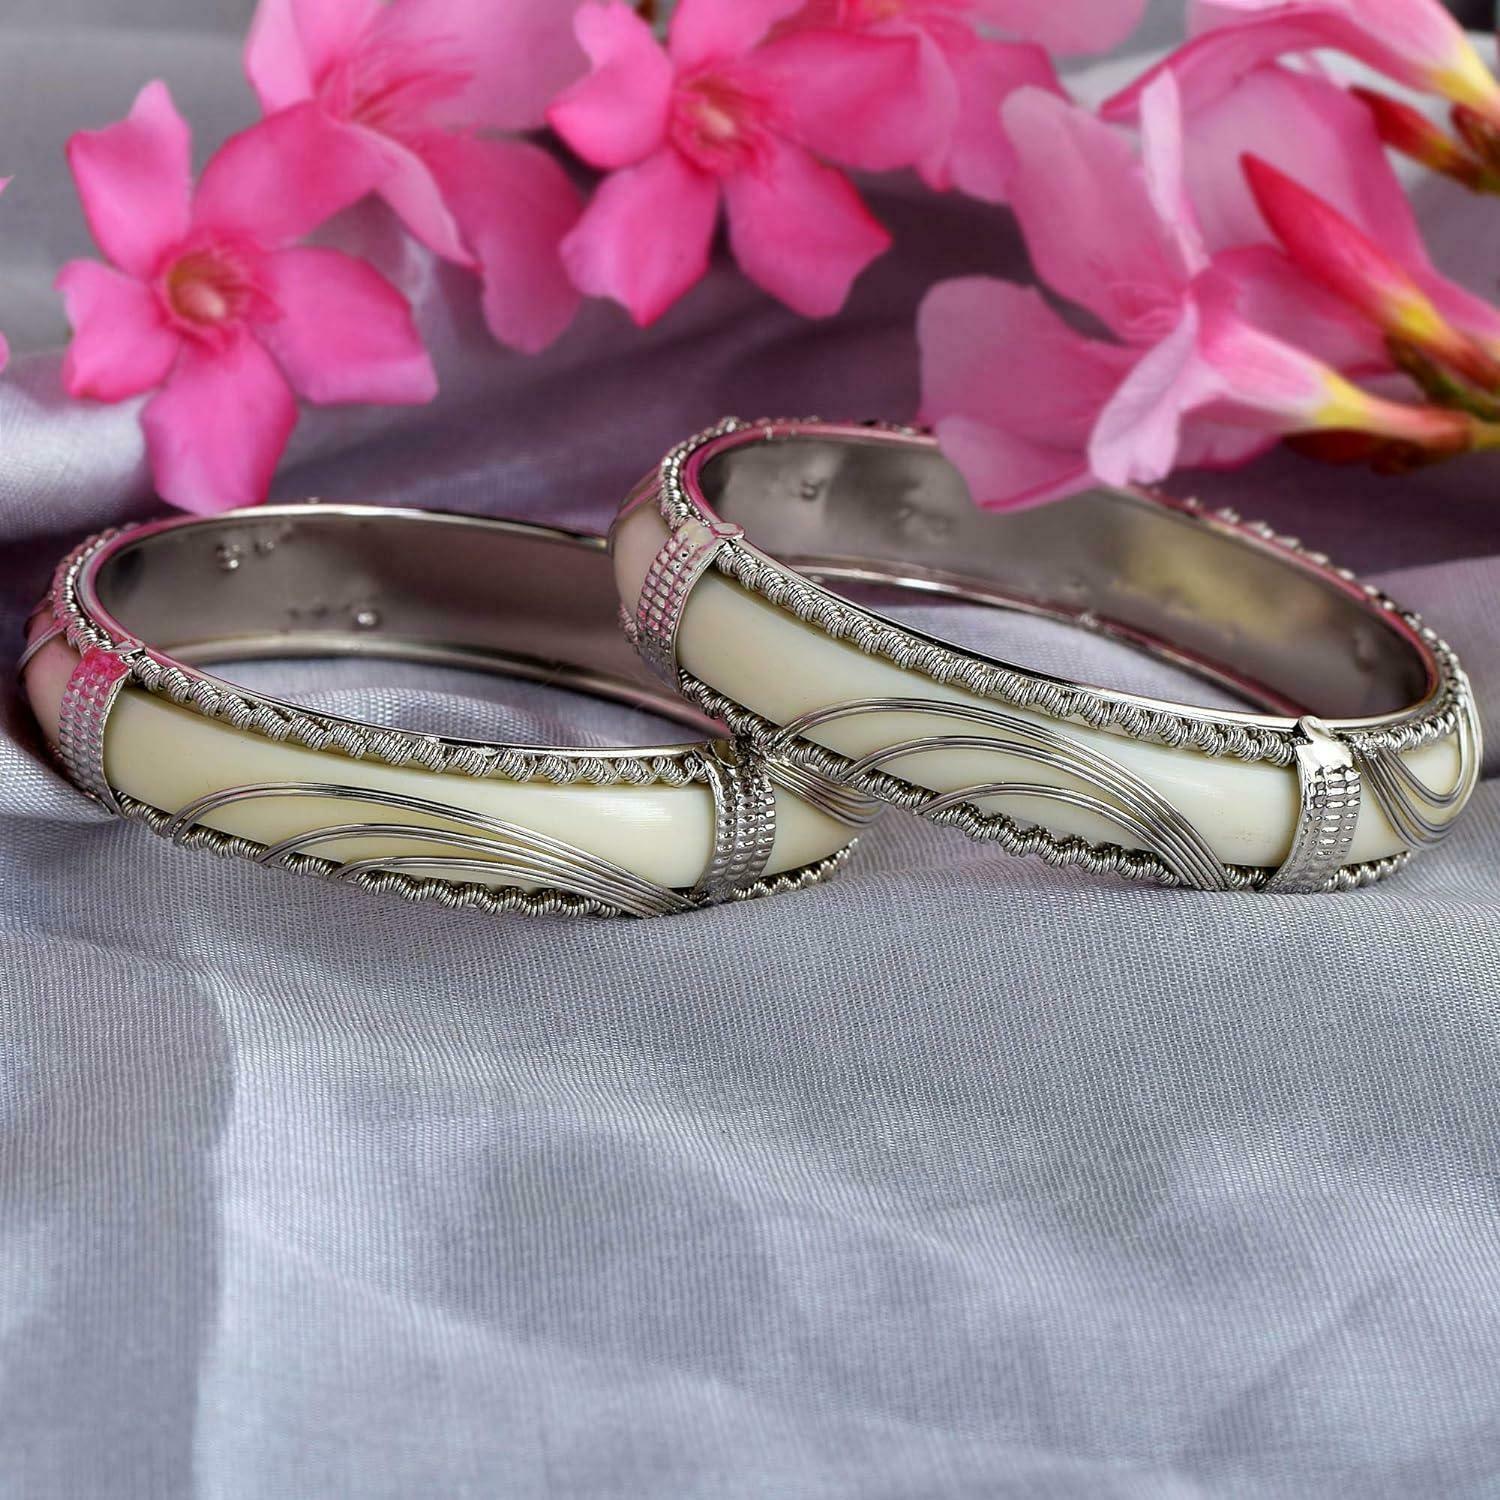
Morir Plastic For Women 2
Type: Necklaces & Pendants
Brand: MORIR
Price: Rs. 899
 Complete your traditional look for the upcoming family function by wearing these set of bangles. a good gifting option for all age groups, on birthdays, anniversaries, or surprise parties. it gives you different and energetic look whenever you are going. it increases your beauty and extra beauties that it adds symmetry and grace to any wearer. it can go with all types of outfits. it suits with all outfits and a perfect buy for a college going girl it is easy to maintain and handle. it suits on all type of dressy occassions. it gives you different and energetic look whenever you are going. it increases your beauty and extra beauties that it adds symmetry and grace to any wearer. good choices for gift giving or for yourself. ideal for any ethnic outfit like saree, bridal wear wedding or on party, festival dance or any special occasion or as novelty costume accessories.